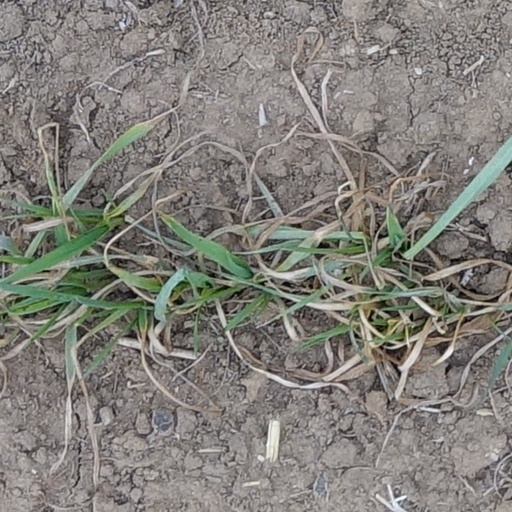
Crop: wheat